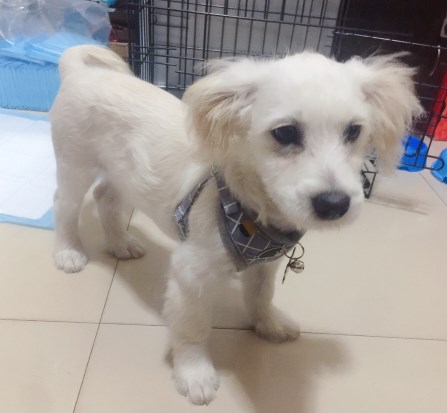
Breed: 3083-n000117-Bichon_Frise